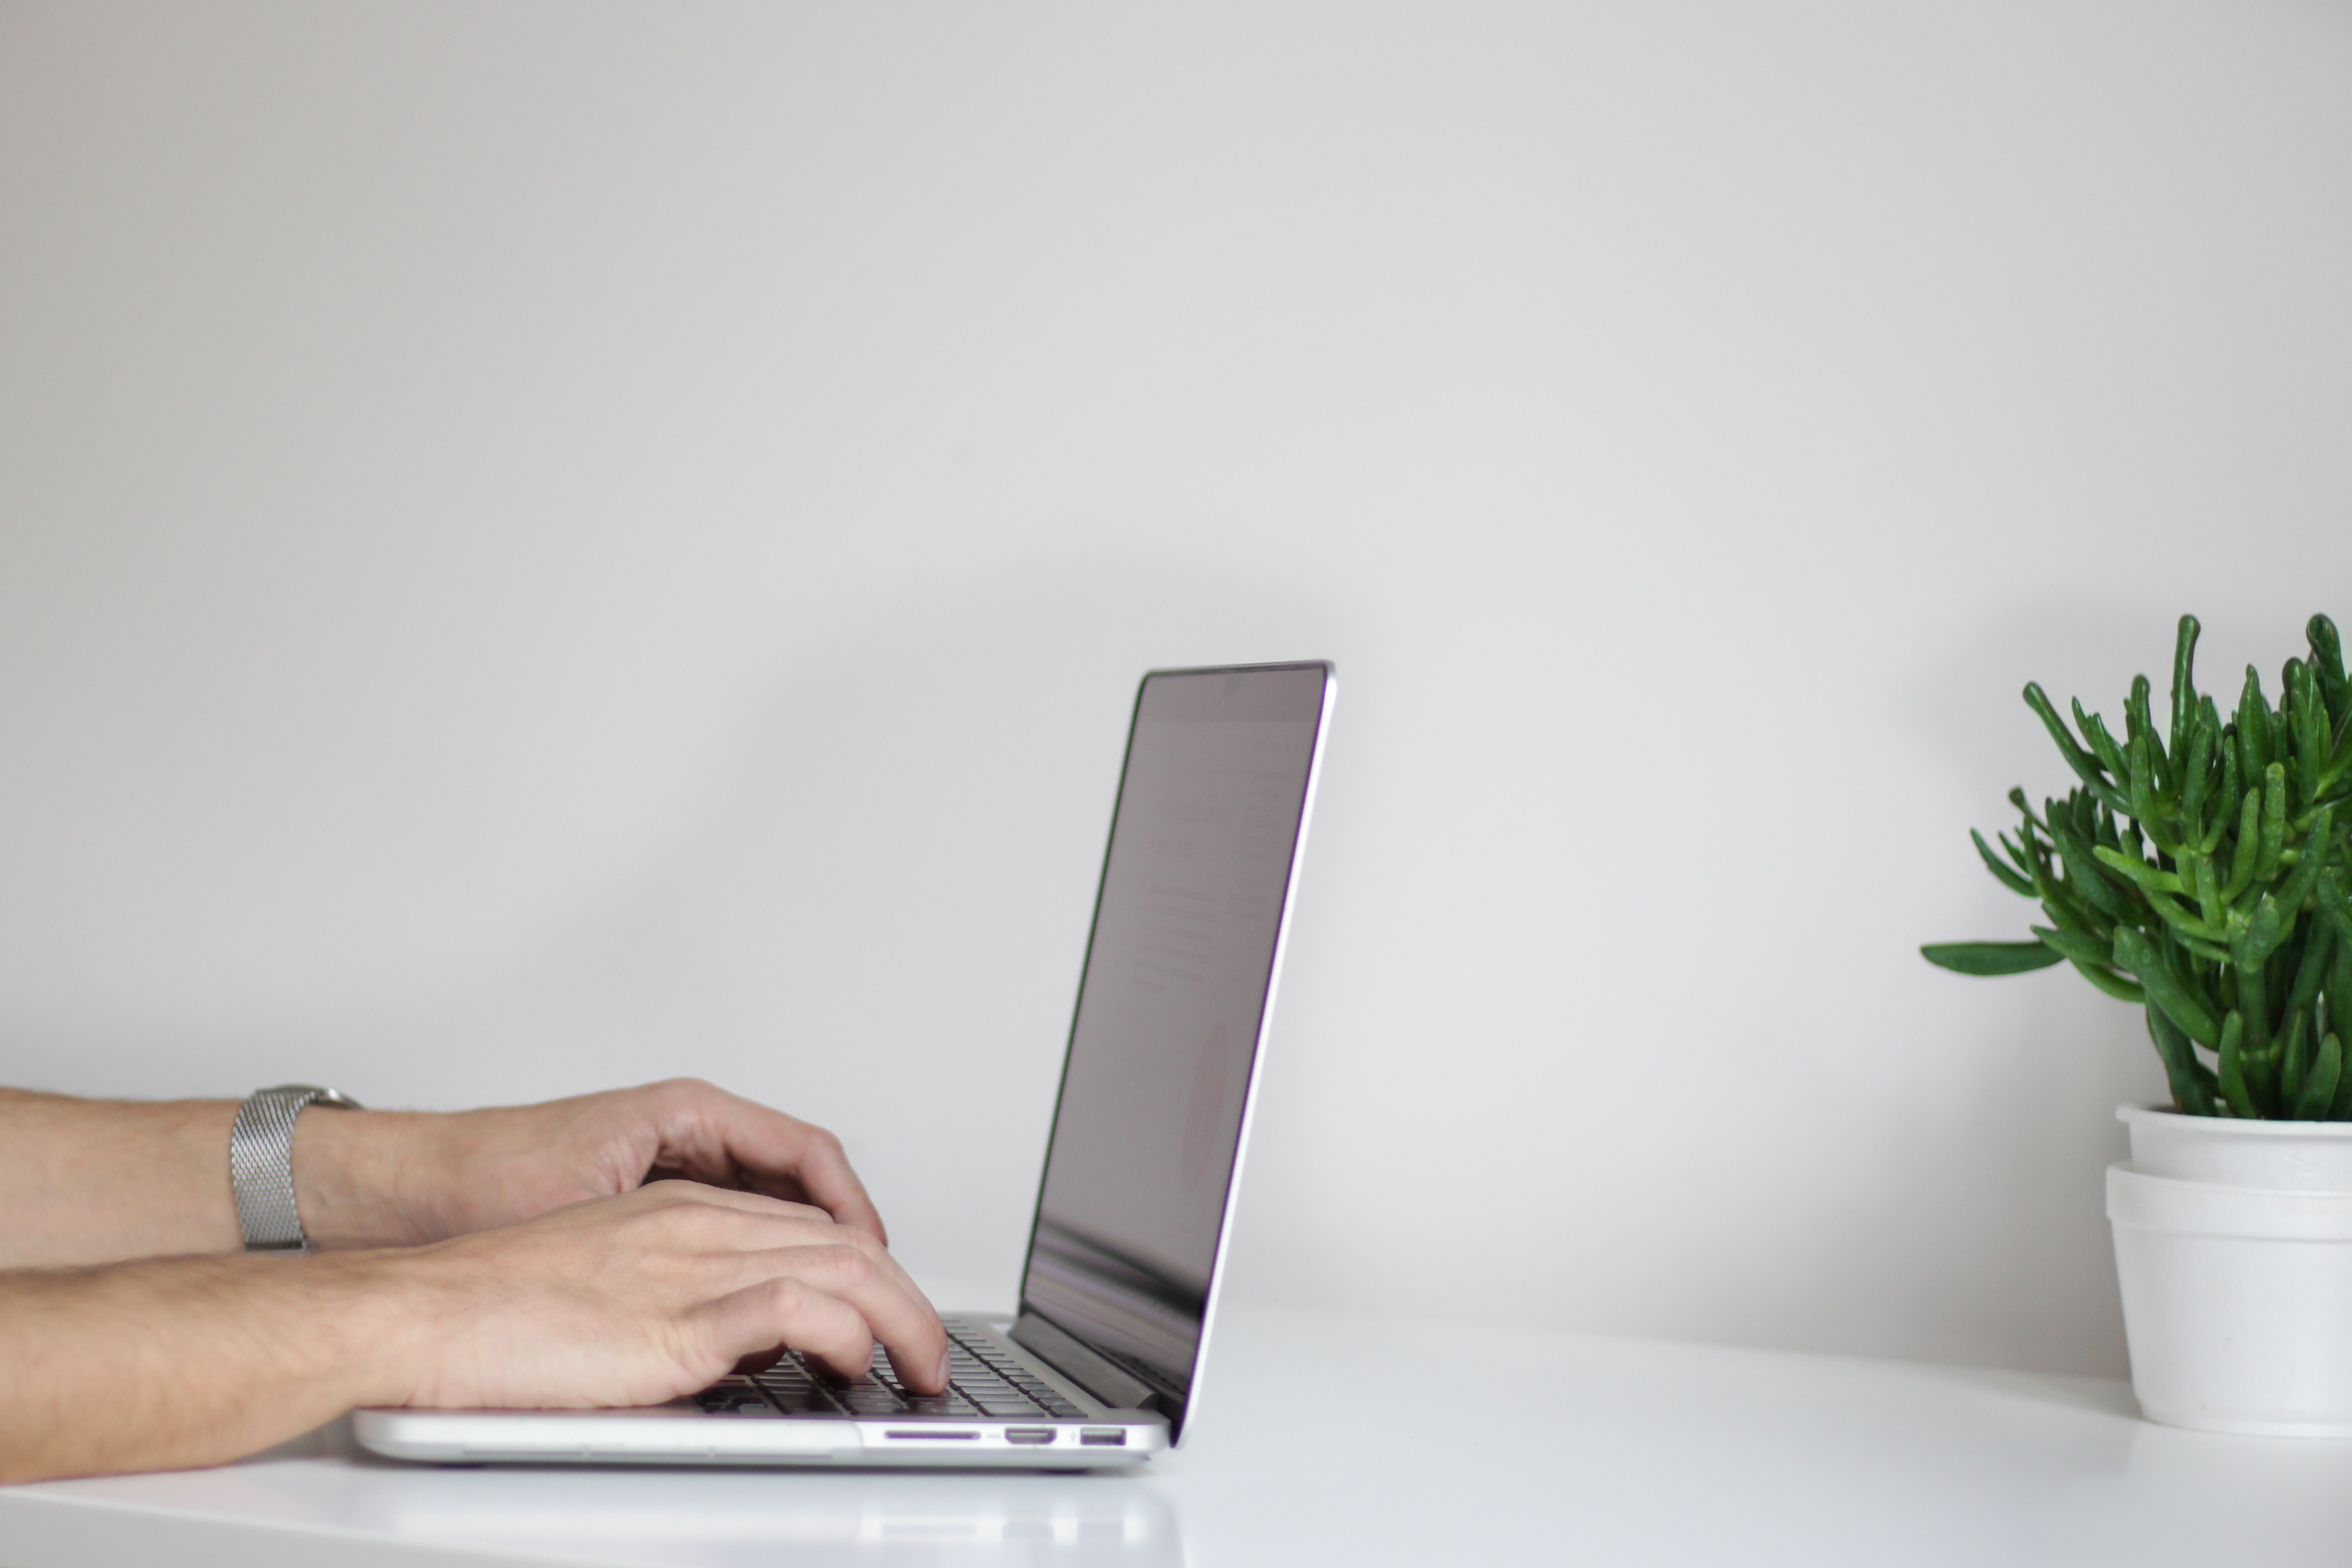
work, hand, working, plant, white, workspace, furniture, brand, product, design